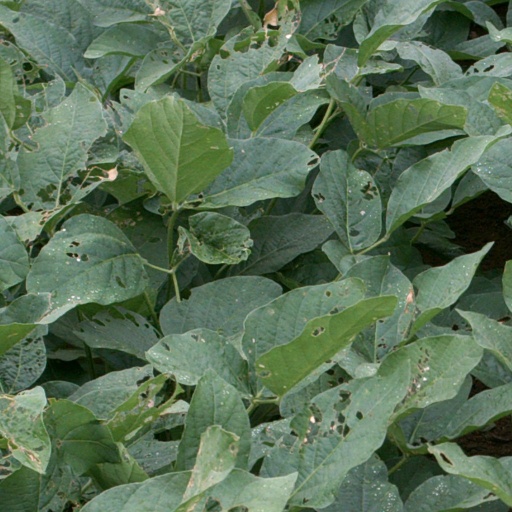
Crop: soybean